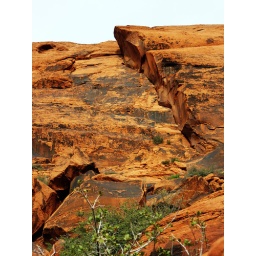
great red book in the sun now...